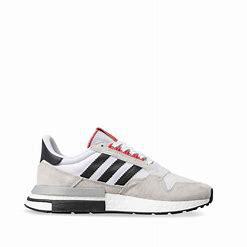
Brand: Adidas
Model: ZX 500